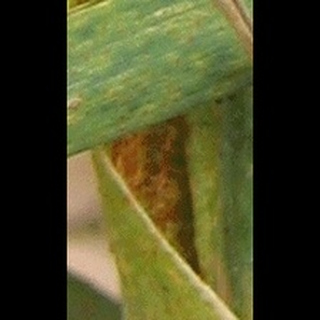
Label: wheat_brown_rust